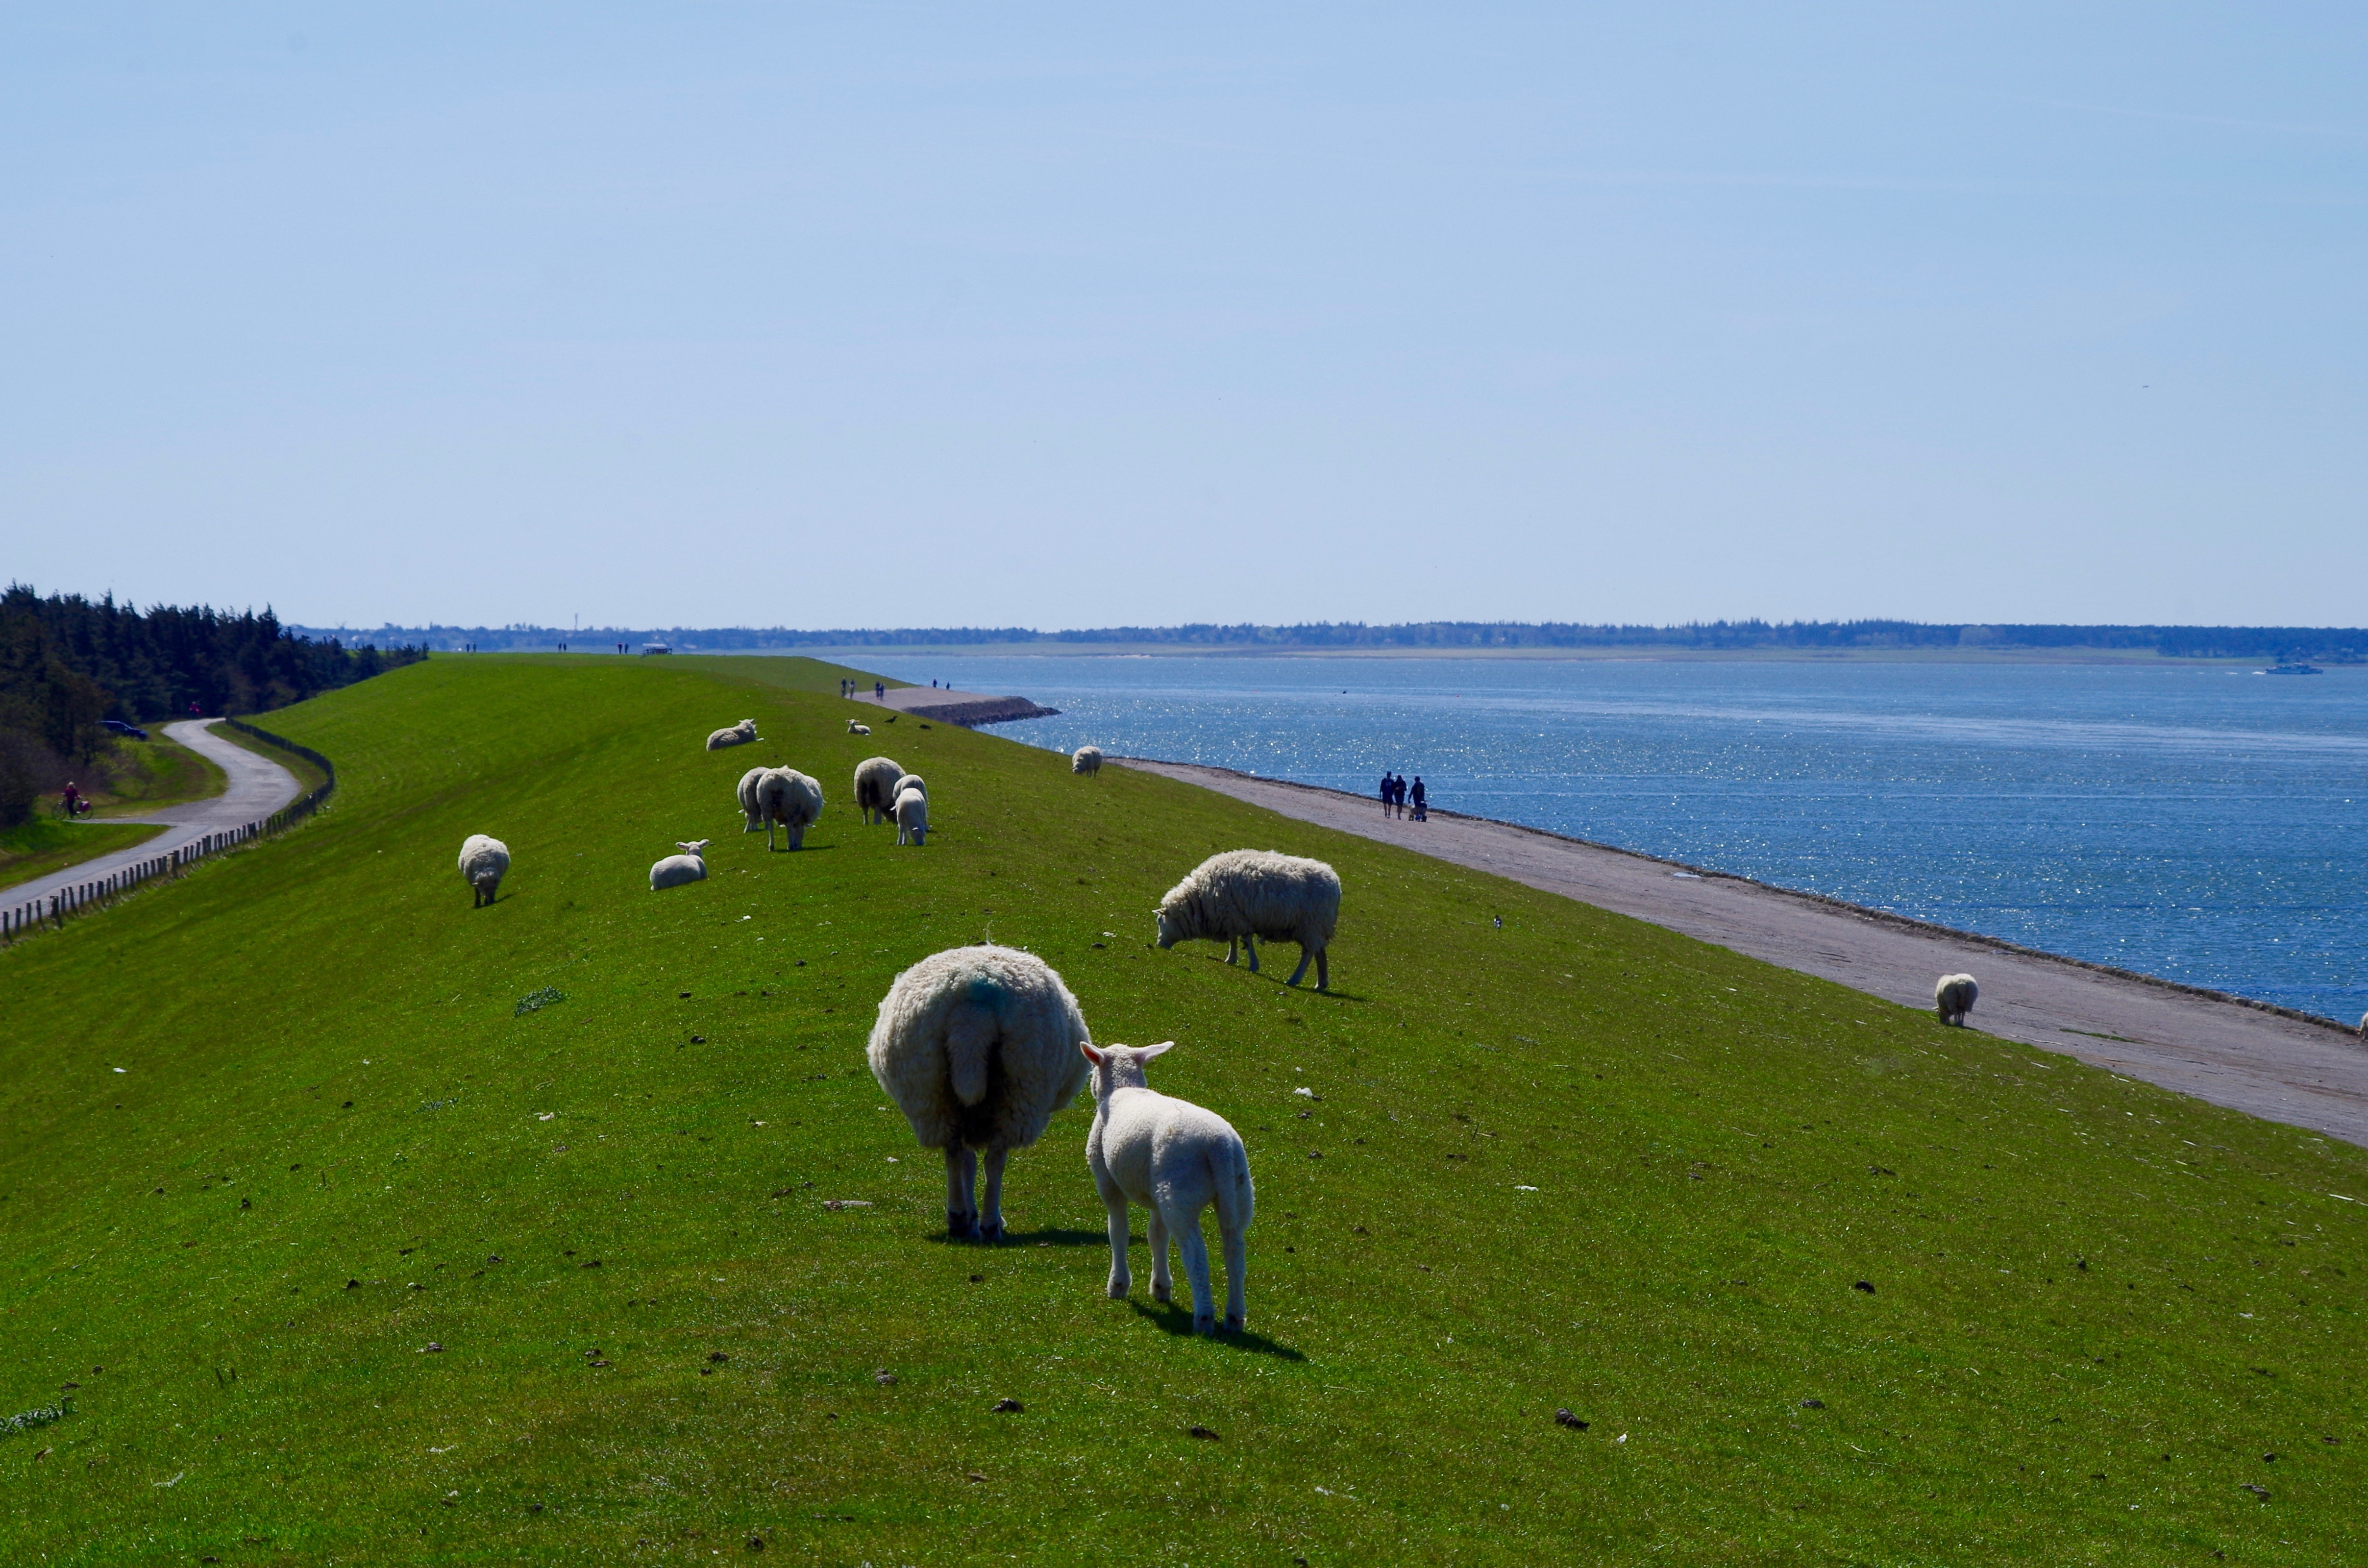
habitat, pasture, grassland, ecosystem, horizon, sea, grass, coast, hill, meadow, beach